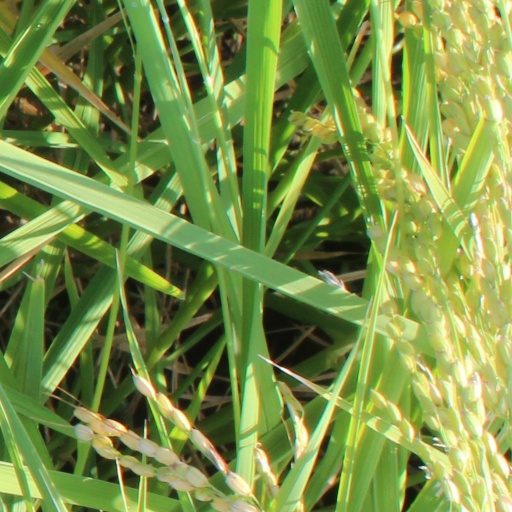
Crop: rice